Ephraim Kishon

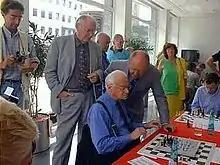
Ephraim Kishon at a simultaneous game of chess by Vladimir Kramnik, Dortmund 2001, left at the back of Kishon the President of the German Chess Federation.

Kishon's extraordinary linguistic inventiveness and flair for creating characters was carried over into his work for the theater. Collections of his humorous writings have appeared in Hebrew and in translation. Among the English translations are "Look Back Mrs. Lot" (1960), "Noah's Ark, Tourist Class" (1962), "The Seasick Whale" (1965), and two books on the Six-Day War and its aftermath, "So Sorry We Won" (1967), and "Woe to the Victors" (1969). Two collections of his plays have also appeared in Hebrew: "Shemo Holekh Lefanav" (1953) and "Ma´arkhonim" (1959).